Conservation Strategy Fund

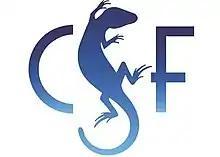
Conservation Strategy Fund logo

Conservation Strategy Fund (CSF) is a global conservation organization headquartered in Washington, D.C., with country offices in Bolivia, Brazil, Peru, Indonesia, and Kenya.